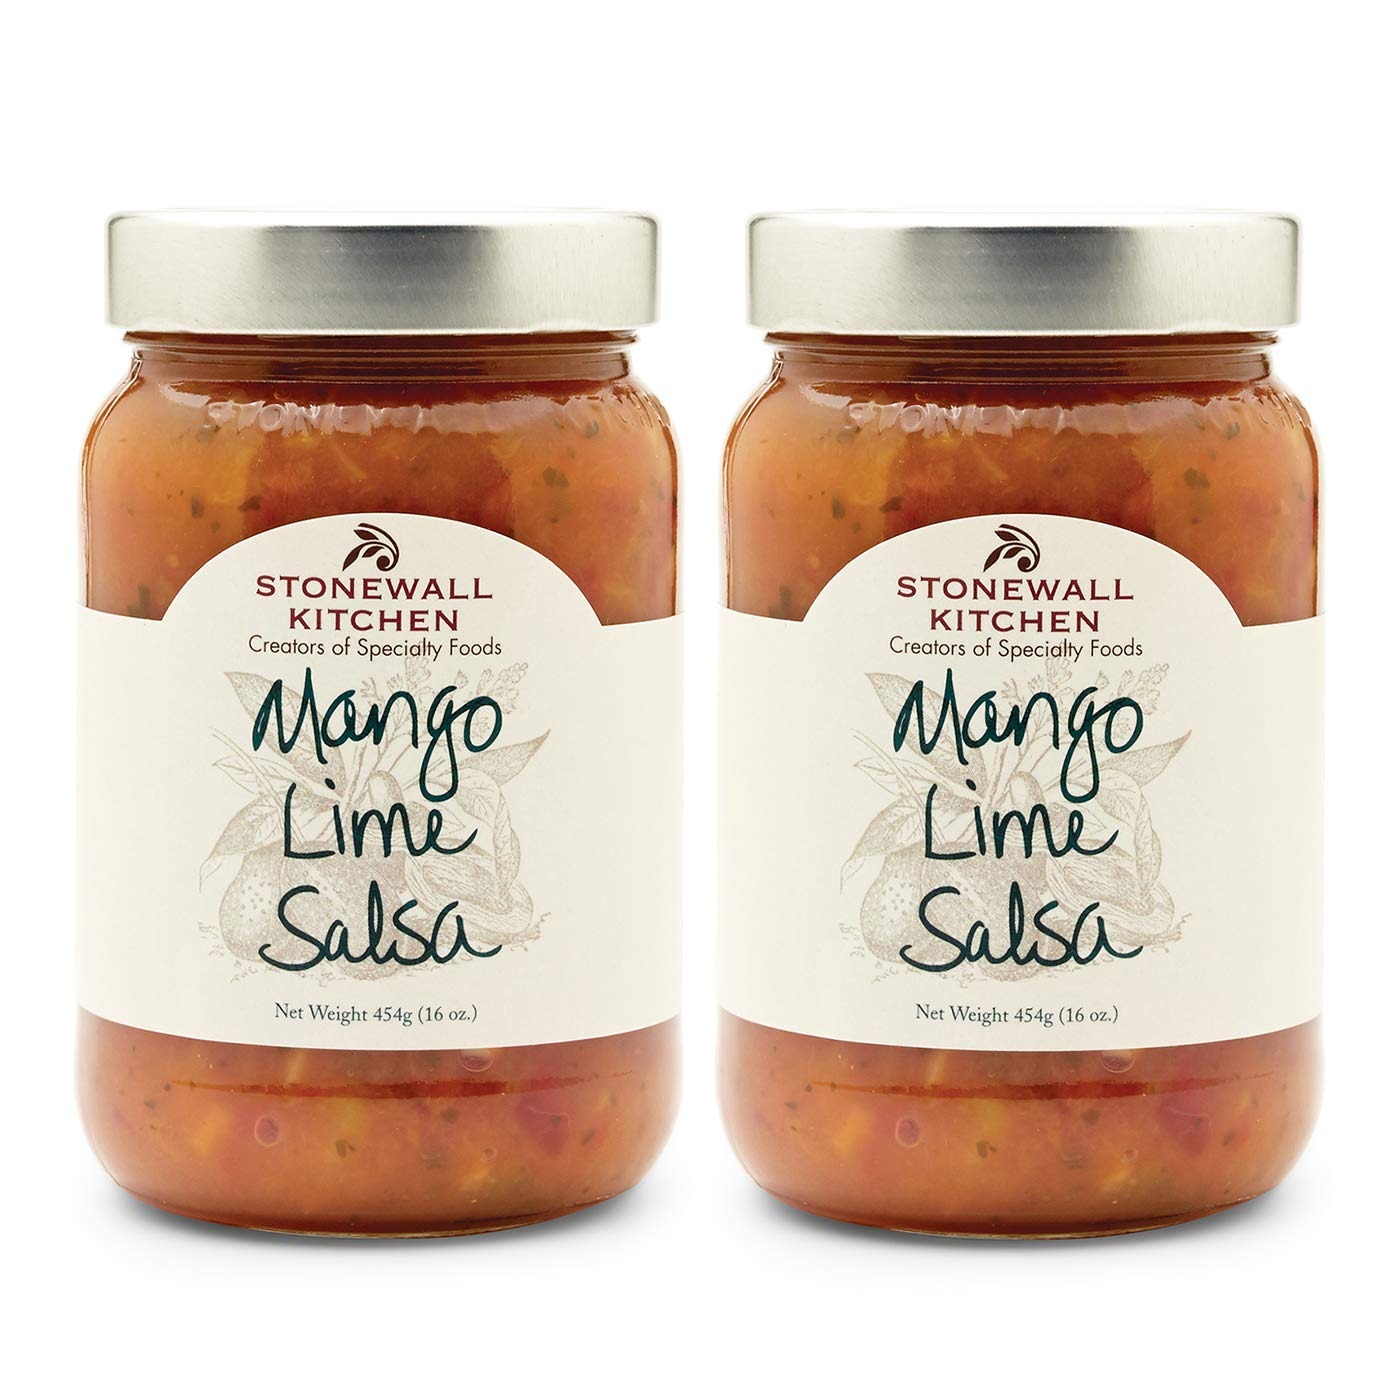
Item Name: Stonewall Kitchen Mango Lime Salsa, 16 Ounces (Pack of 2)
Bullet Point 1: Stonewall Kitchen Mango Lime Salsa, 16 oz (Pack of 2)
Bullet Point 2: A spicy, fruity blend of fresh mango and lime
Bullet Point 3: Our Mango Lime Salsa has great zesty kick that goes with everything from crispy tortilla chips and Tex-Mex cooking to grilled chicken and seafood
Bullet Point 4: Perfect to keep on hand for entertaining guests
Bullet Point 5: Stonewall Kitchen Family of Brands: Our award winning line of gourmet food, home goods, and gifts are loved around the world. Featuring brands such as Legal Sea Foods, Michel Design Works, Montebello, Napa Valley Naturals, Stonewall Home, Stonewall Kitchen, Urban Accents, Vermont Coffee Company, Vermont Village, and Village Candle
Bullet Point 6: About Us: It all started in 1991 at a local farmers' market with a few dozen items that we'd finished hand-labeling only hours before. Fast-forward to today and Stonewall Kitchen is now home to an ever-growing family of like-minded lifestyle brands! Expertly made with premium ingredients, our products are the result of decades spent dreaming up, testing and producing only the very best in specialty foods and fine home living.
Product Description: <b>Stonewall Kitchen Mango Lime Salsa, 16 oz (Pack of 2)</b><BR><BR>This spicy, fruity blend of fresh mango and lime will turn any dish into an exciting new favorite. Unique and bright tasting, our Mango Lime Salsa has great zesty kick that goes with everything from crispy tortilla chips and Tex-Mex cooking to grilled chicken and seafood! Gluten-free and Made in the USA<BR><BR><b>About Stonewall Kitchen</b><BR><BR>We got our start in 1991, selling handmade jams and jellies at local farmers’ markets, fairs and festivals. A passion for innovative recipes and flavors soon led us to expand to sauces, condiments, mustards, baking mixes, and more—all made with the same high-quality ingredients and painstaking attention to detail. Today, our products are sold in more than 6,000 locations both nationwide and internationally, and through our 10 company stores!
Value: 32.0
Unit: Ounce

Price: 30.75